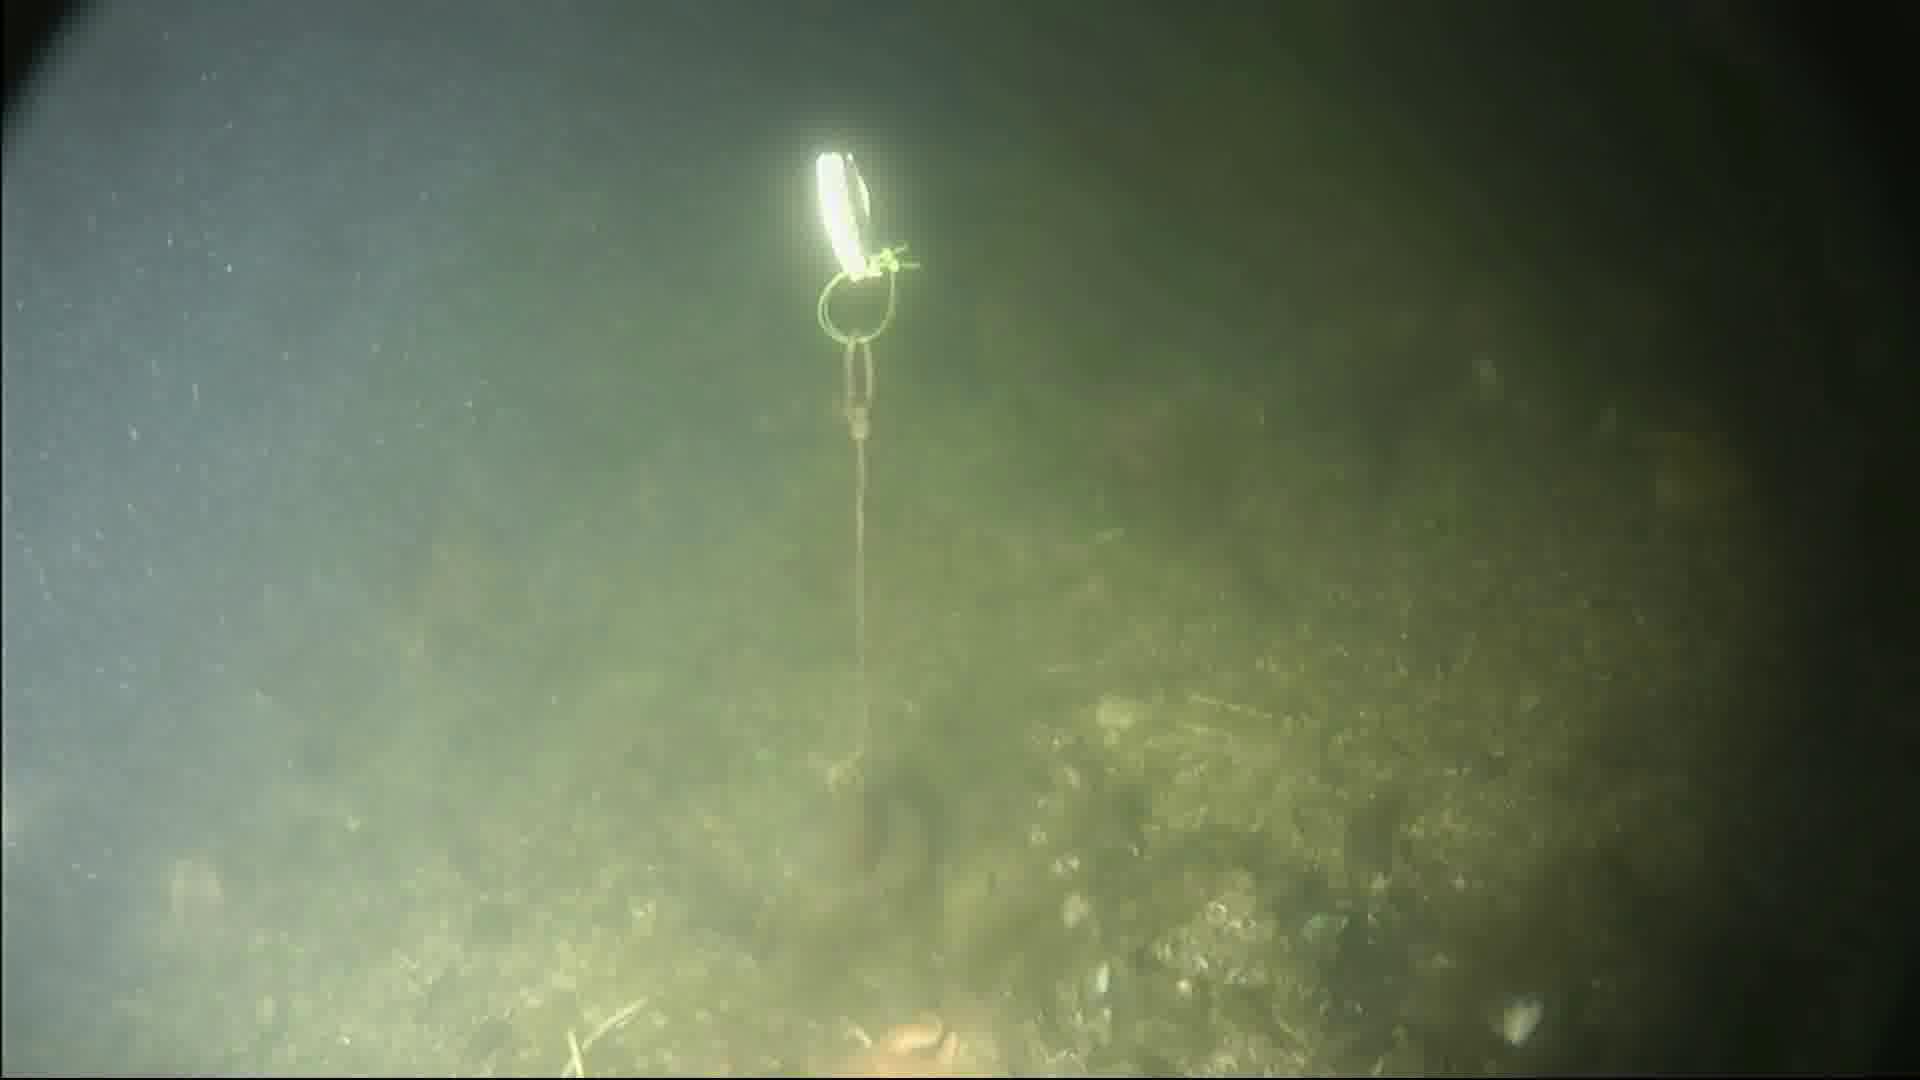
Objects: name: fish
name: crab
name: starfish